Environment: real
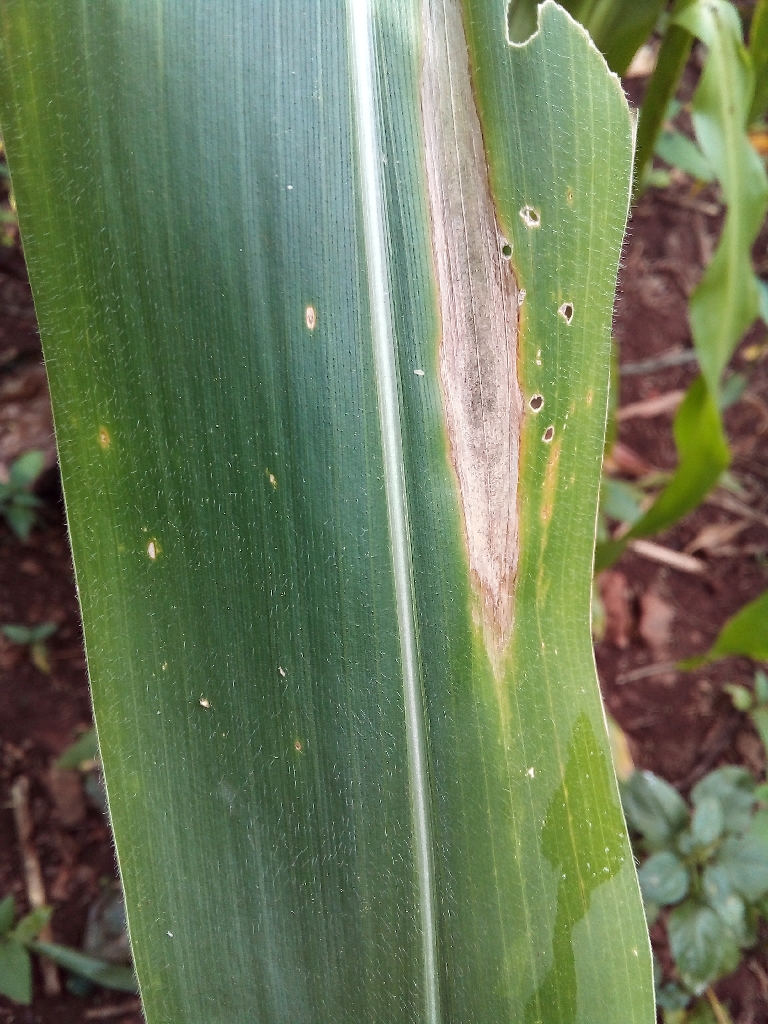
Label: northern_corn_leaf_blight